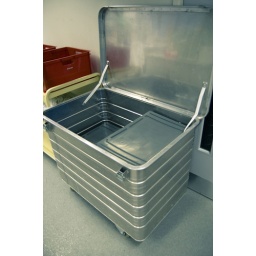
waste in bag in box in container